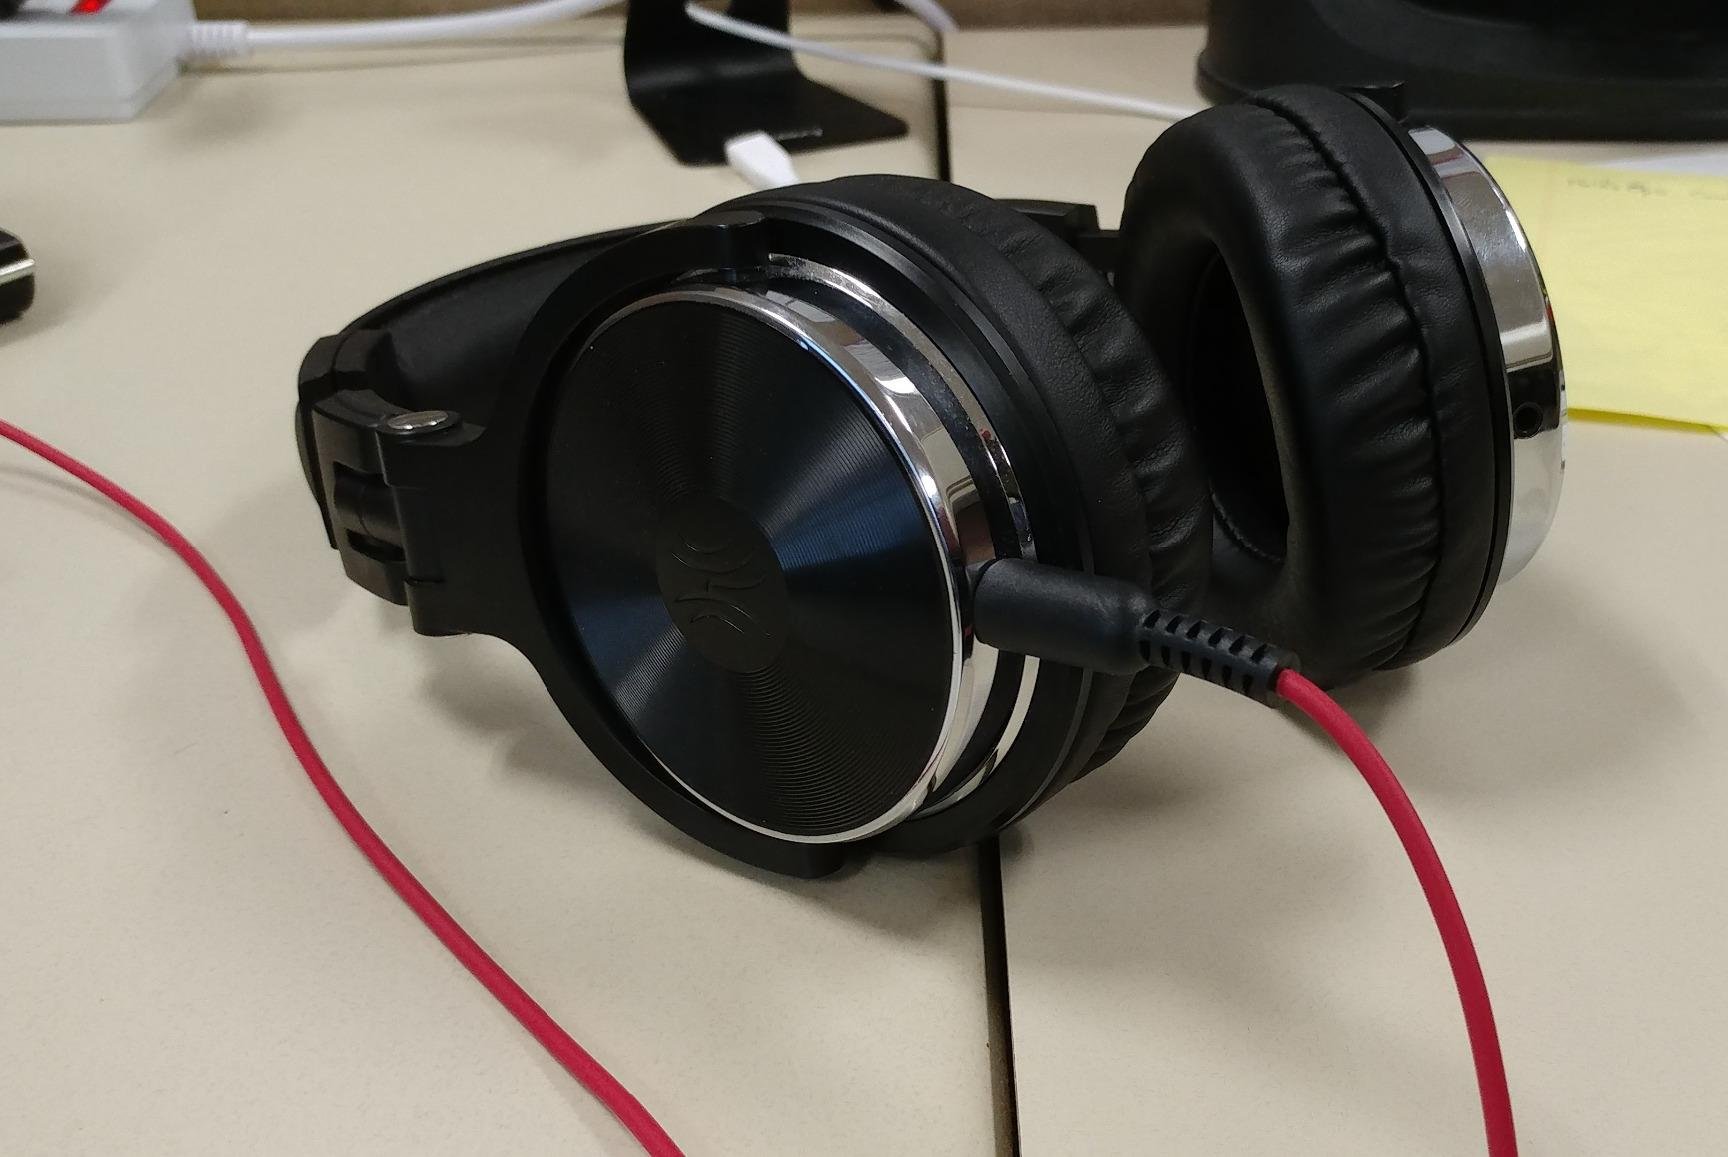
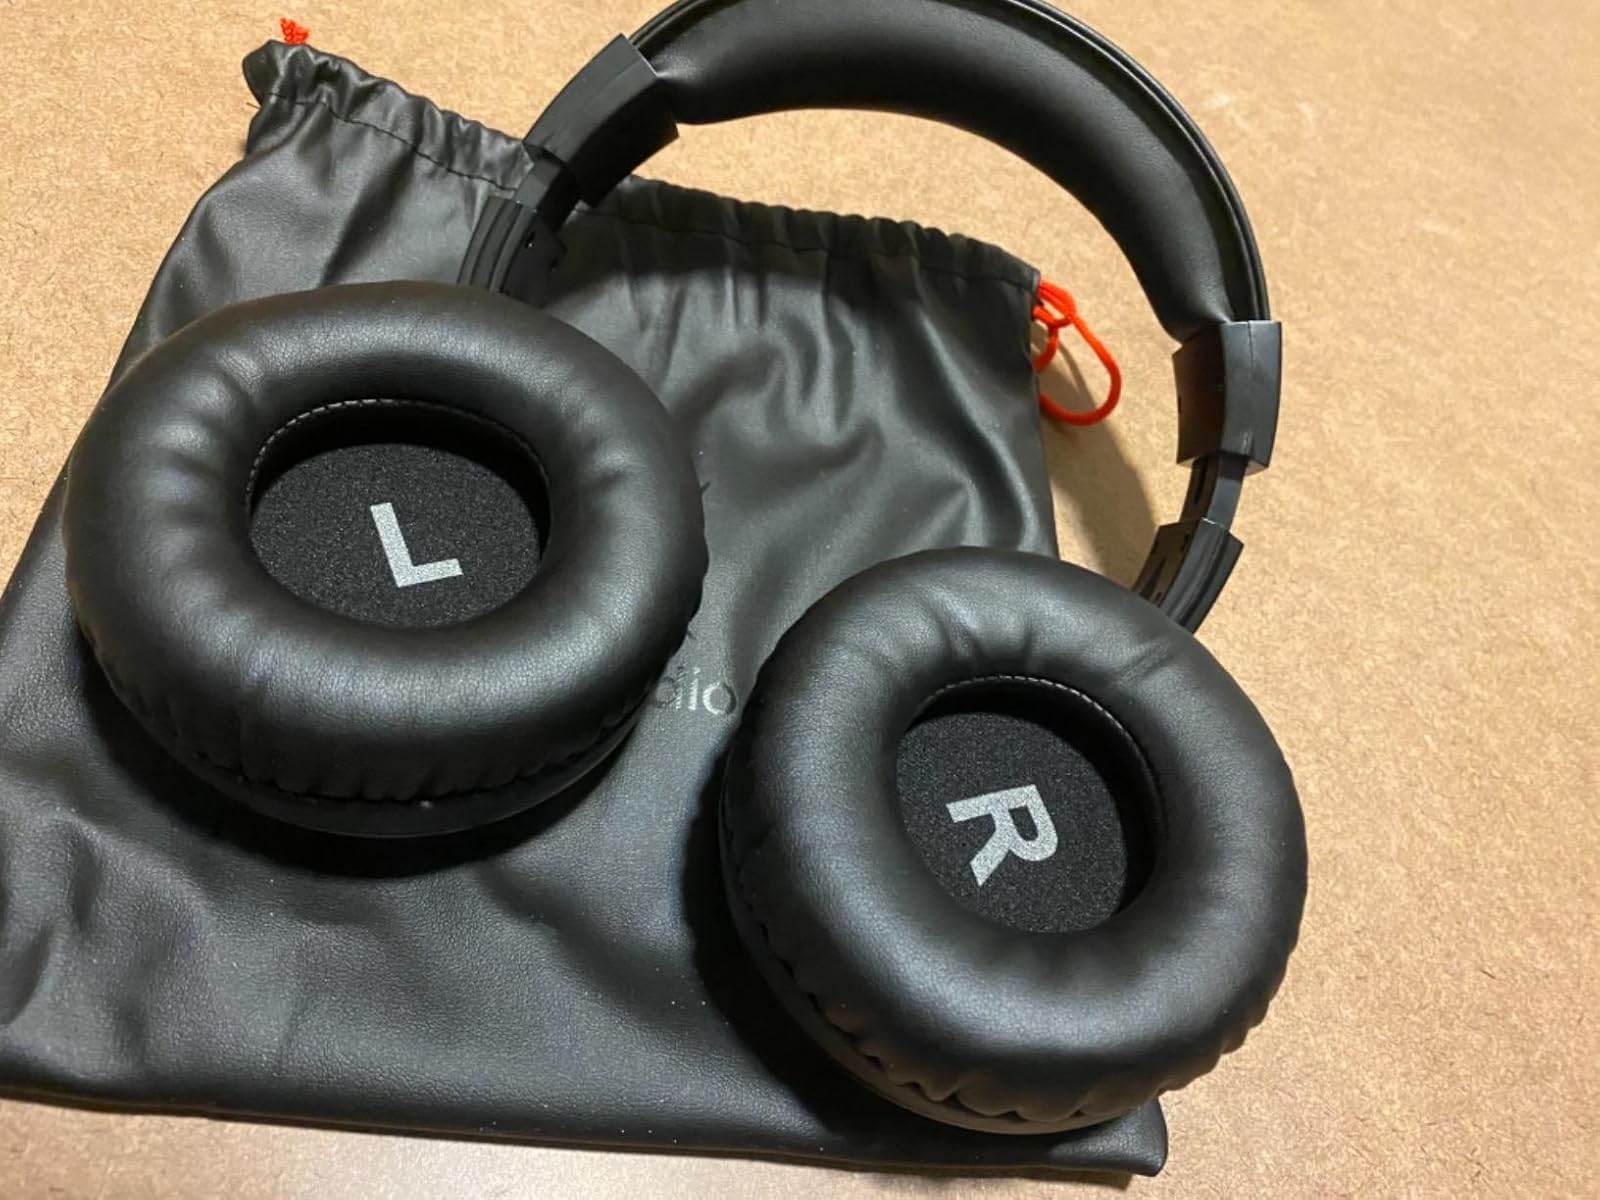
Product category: headphones
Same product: yes